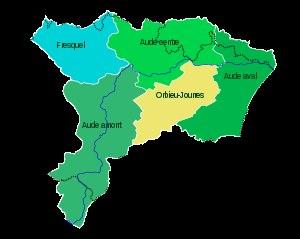
Le risque d'inondation est un des risques majeurs susceptibles d'affecter le département de l'Aude. Il se caractérise par la possibilité qu'un aléa de type inondation se produise et occasionne des dommages plus ou moins importants aux personnes, aux biens ou à l'environnement sur le territoire départemental.